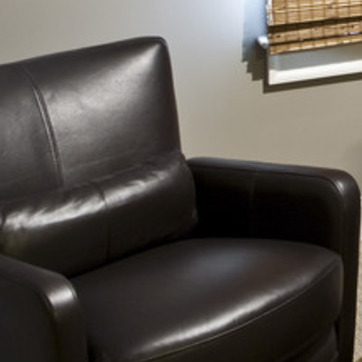
Material: leather